Franklin Sixth Form College

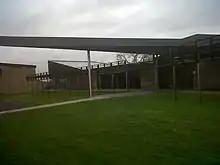
The £1 million art block that opened in 2007

In 2007, the college opened a new £1 million art block, equipped for subjects such as art and photography.